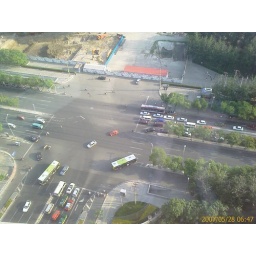
The street below our home